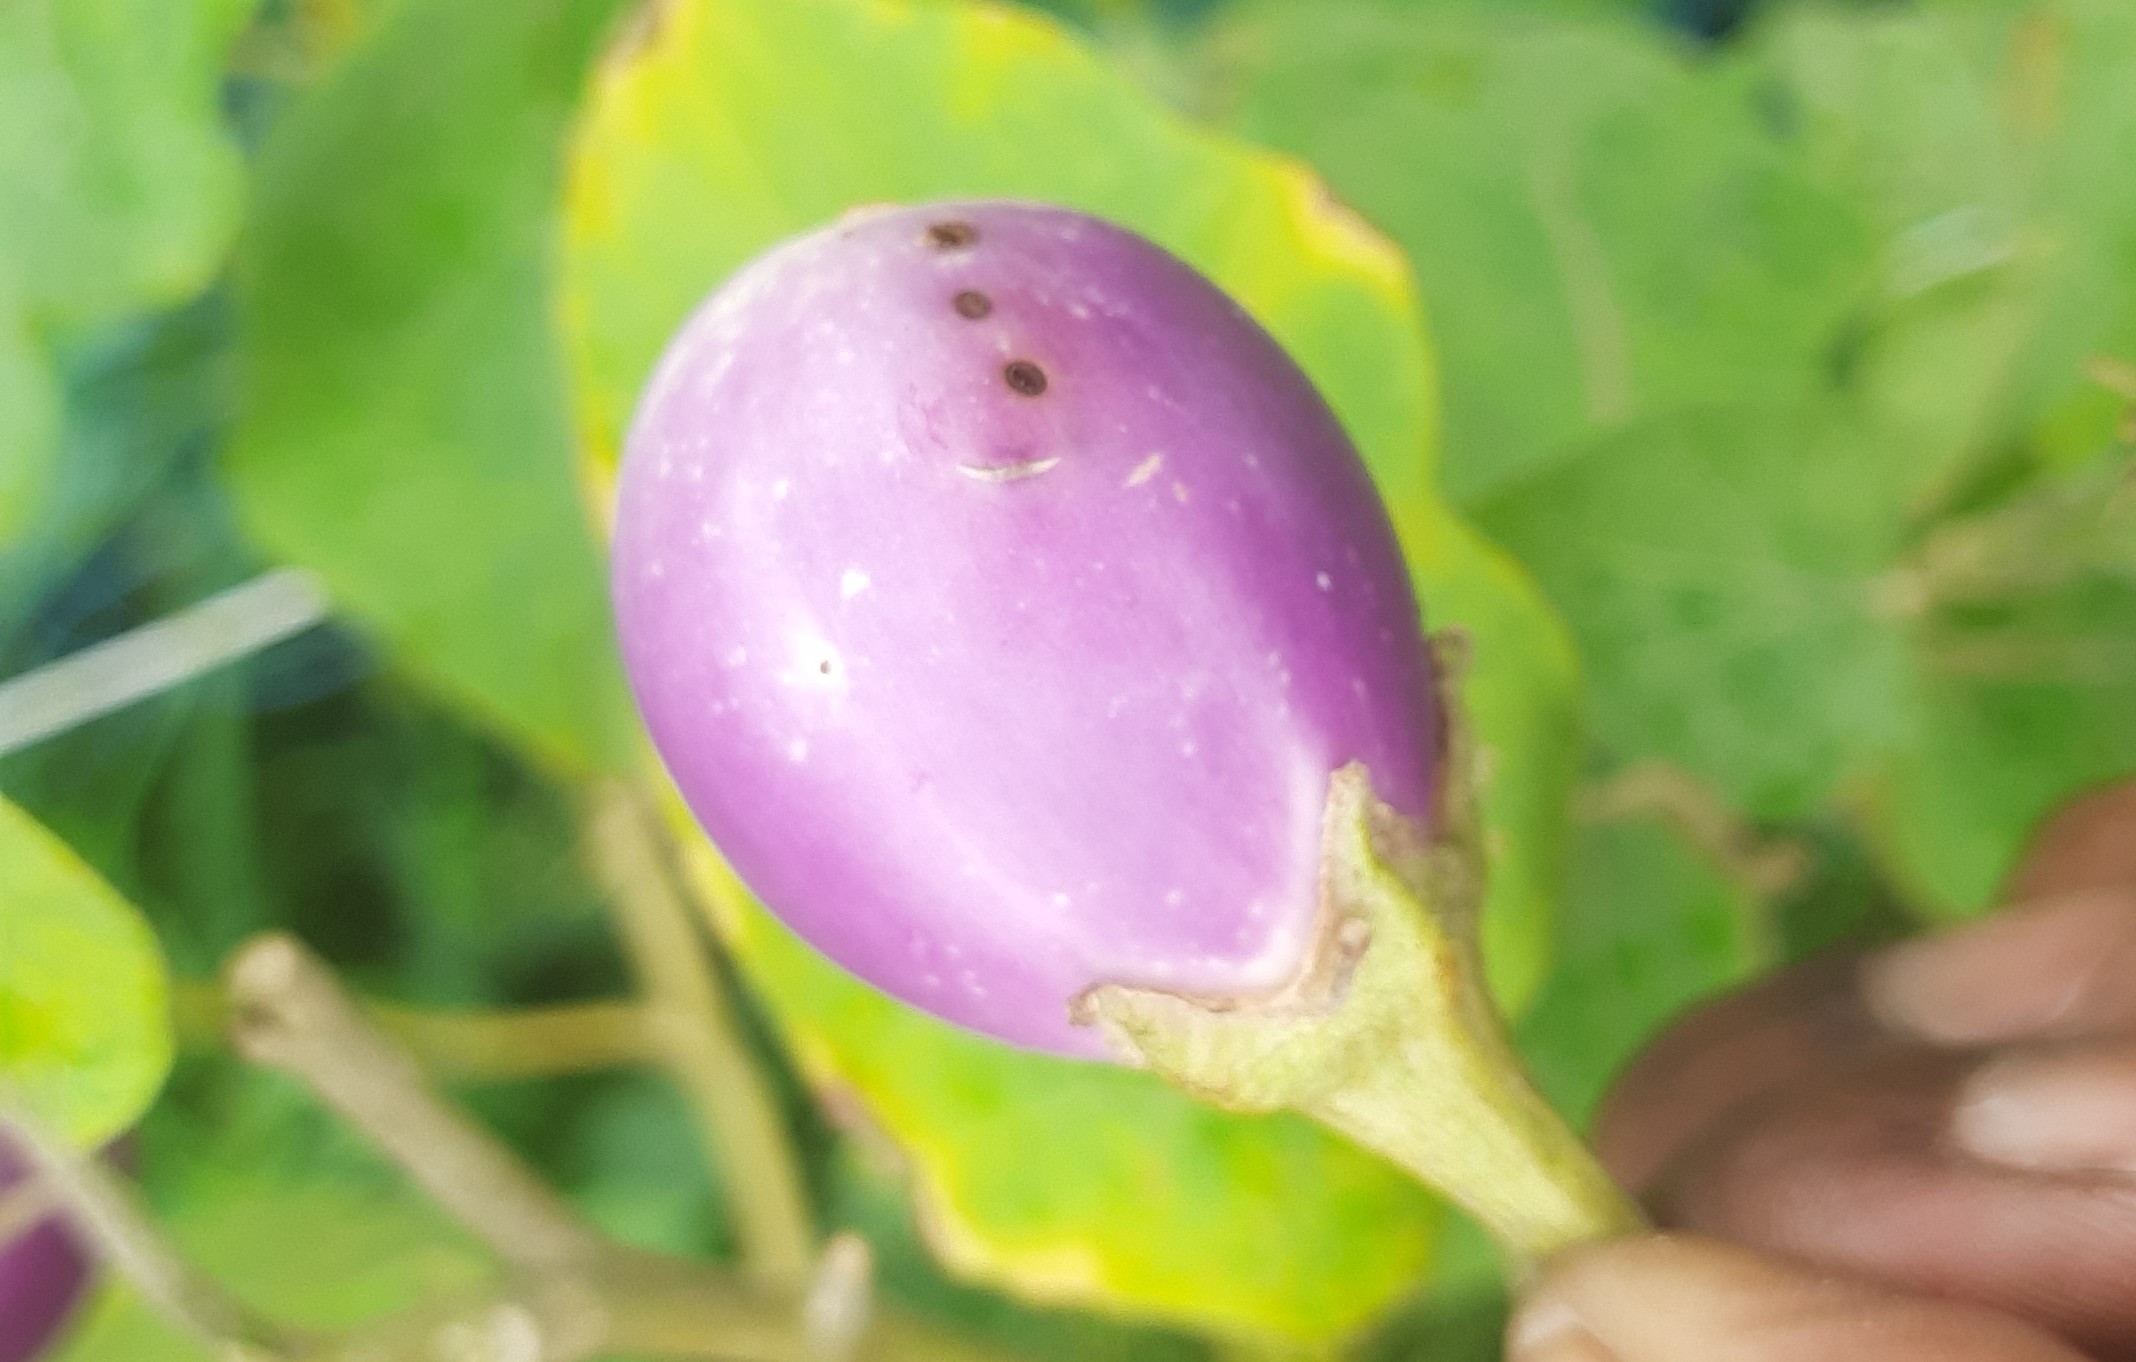
Label: Shoot and Fruit Borer